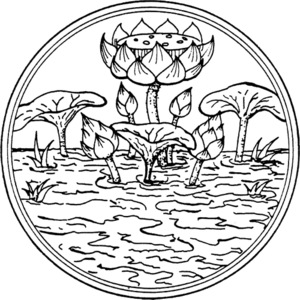
La province d'Ubon Ratchathani est une province de Thaïlande.